Inbreeding in fish

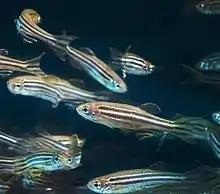
Zebrafish being used for research at Oregon State University

Exposure of zebrafish to a chemical environmental agent, analogous to that caused by anthropogenic pollution, amplified the effects of inbreeding on key reproductive traits. Embryo viability was significantly reduced in inbred exposed fish and there was a tendency for inbred males to sire fewer offspring.